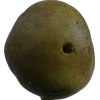
Label: pear